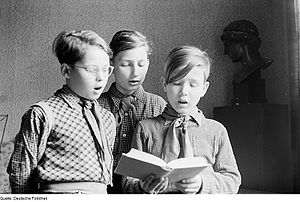
Sangbog
Tre børn med en sangbog.
En sangbog er en bog med en samling af sange. En sangbog kan indeholde teksten til sange, melodien, eller både tekst og melodi. Udover melodien kan musikken være repræsenteret med harmonisering via for eksempel et klaverarrangement eller becifring. Sangene er gerne nummereret og indekseret efter første verselinje.